Scanners

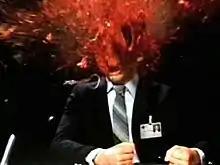
Scene of the explosion of a ConSec scanner's head

The iconic head explosion scene was produced by trial and error, with the producers eventually deciding on a gelatin-encassed plaster skull packed with "leftover burgers" as well as "latex scraps, some wax, and just bits and bobs and a lot of stringy stuff that we figured would fly through the air a little better". When other explosive techniques failed to give the desired effect, special effects supervisor Gary Zeller told the crew to roll cameras and get inside their trucks with doors and windows closed; he then crouched down behind the dummy and shot it in the back of the head with a shotgun.